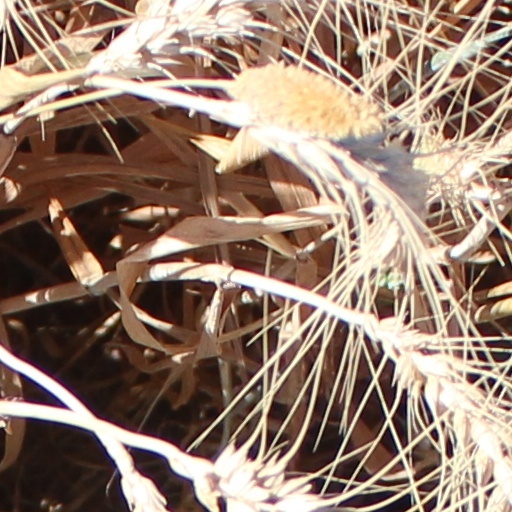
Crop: wheat